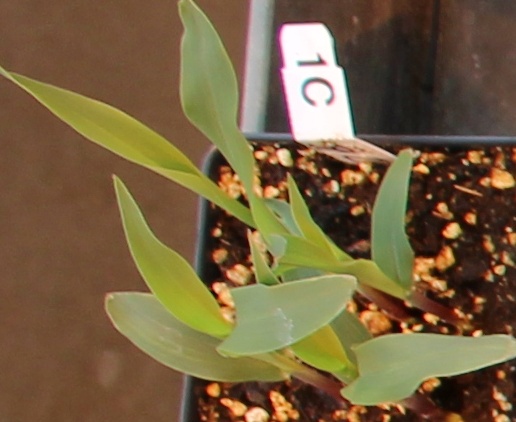
Label: Corn